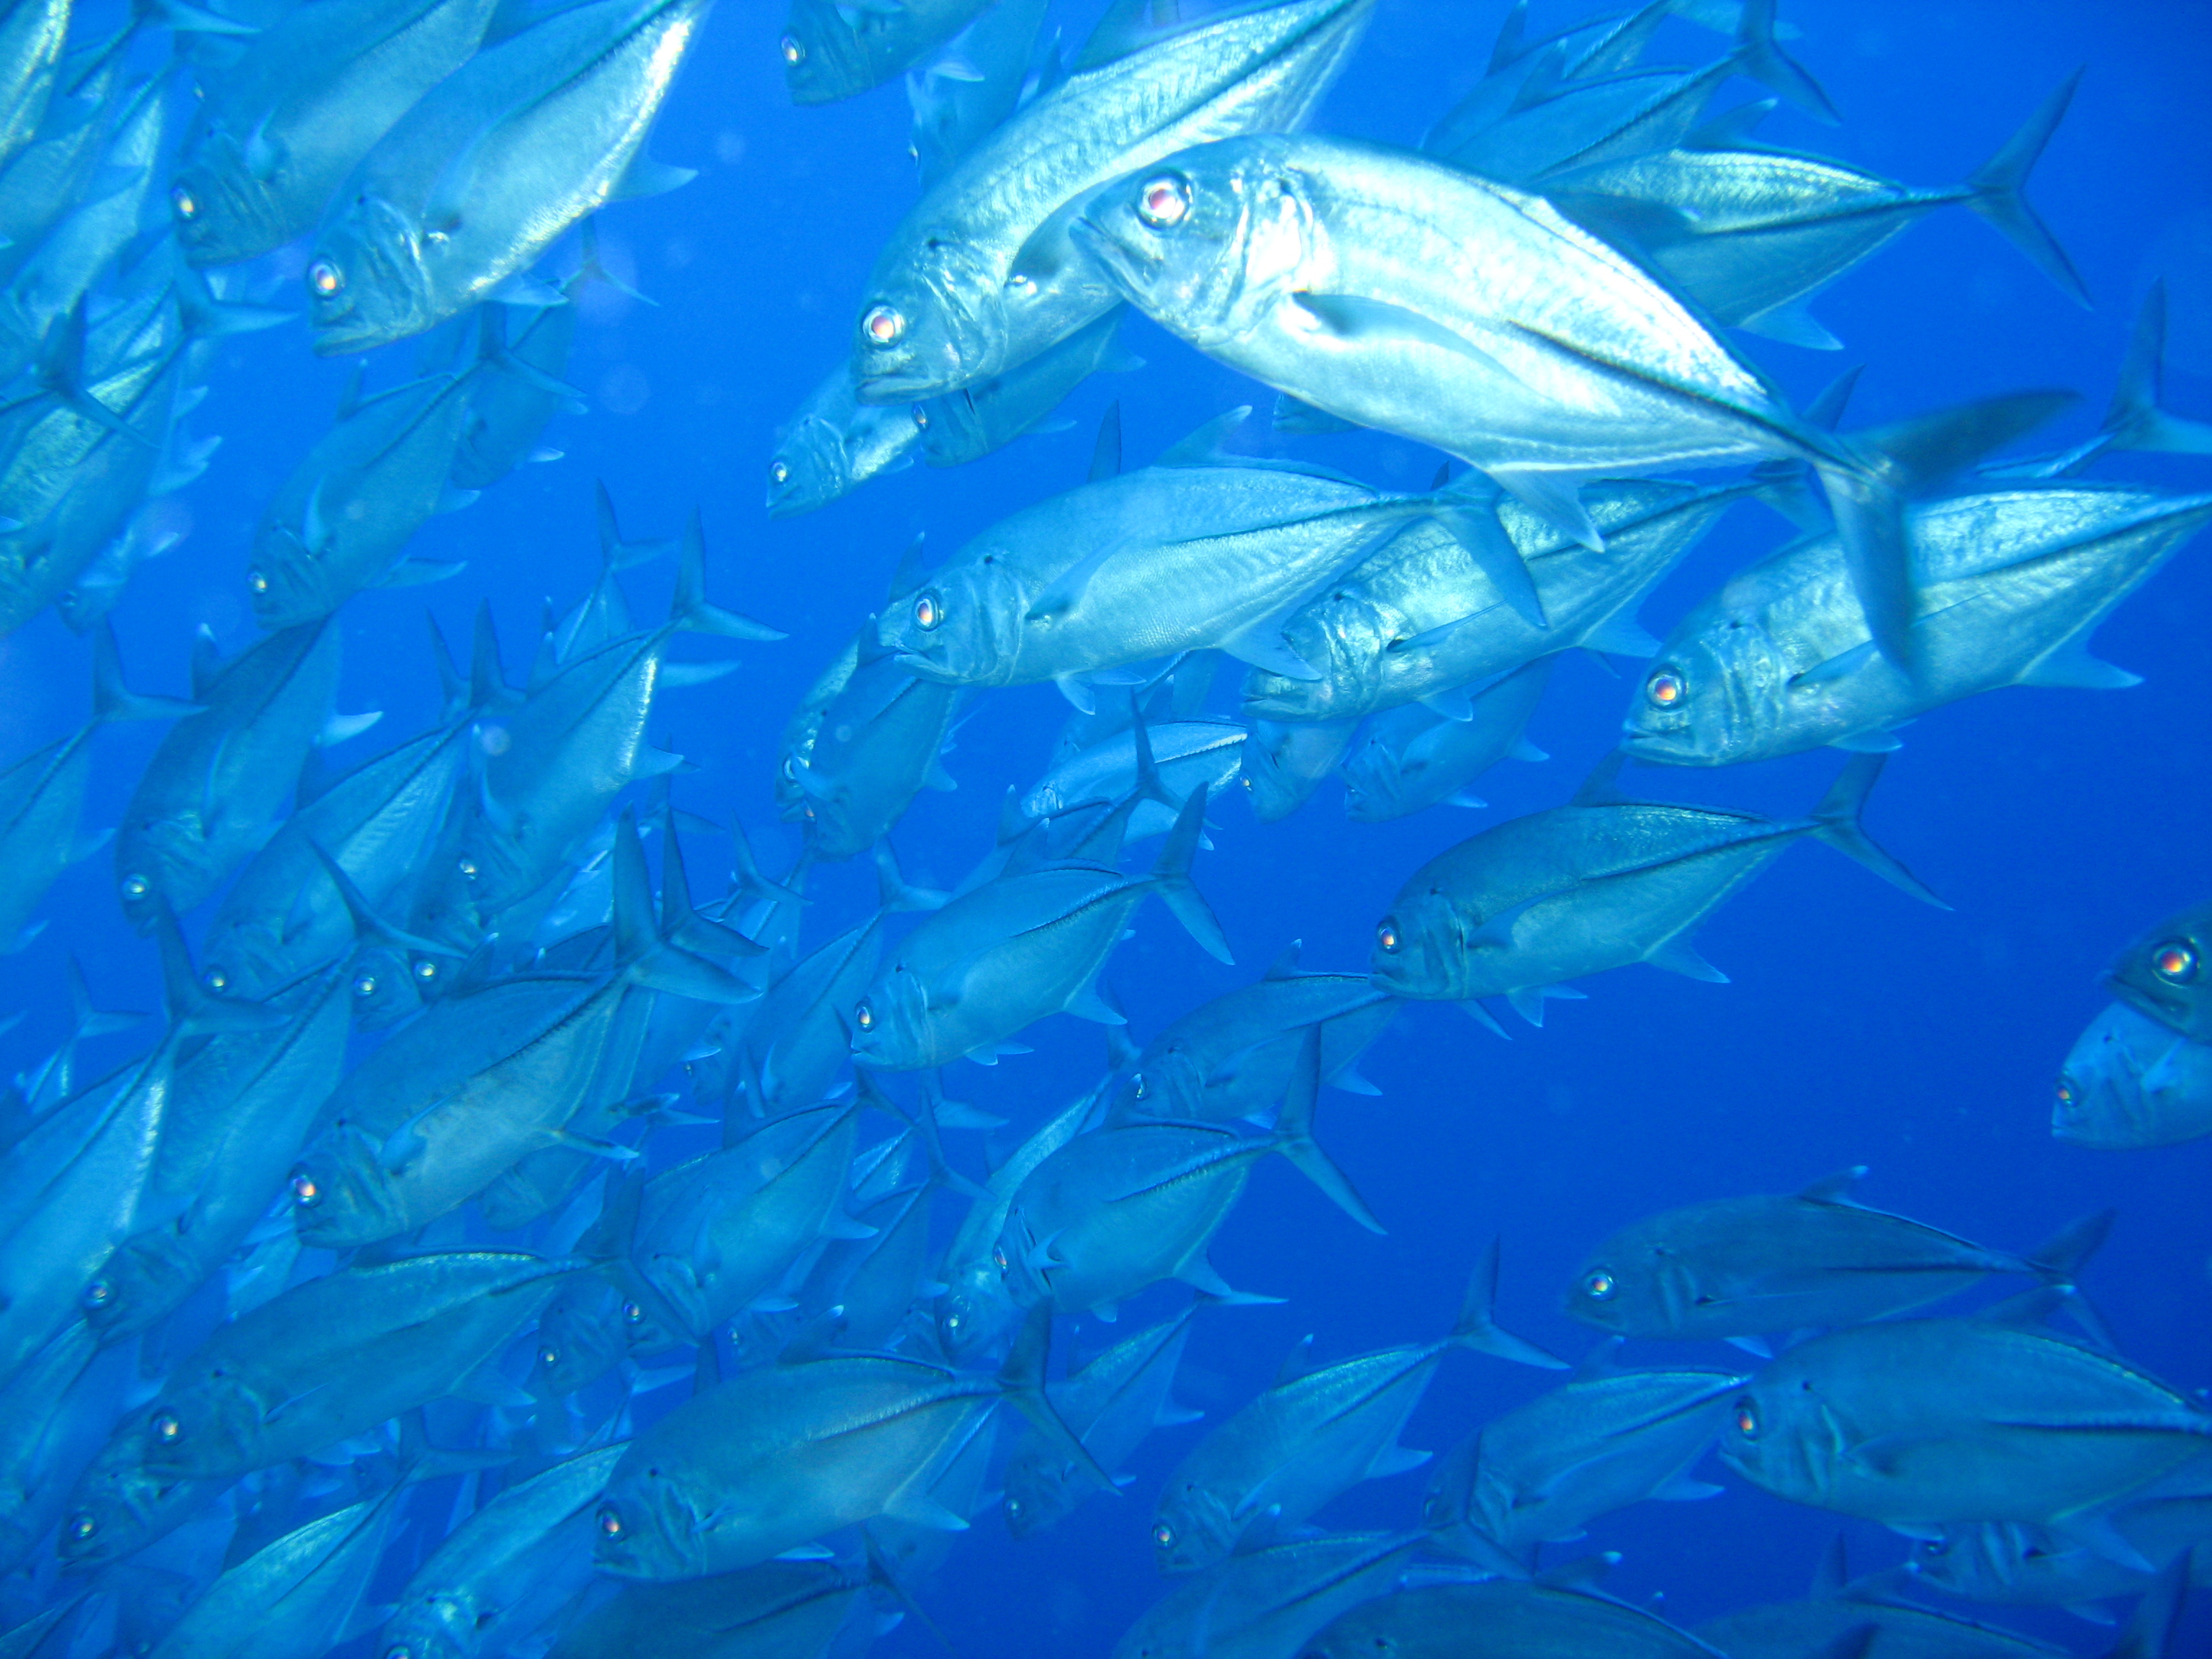
diving, underwater, high, biology, fish, vertebrate, hires, hi, res, scuba, undersea, caranx, sexfasciatus, marine biology, coral reef fish, deep sea fish